North Hill, Minot

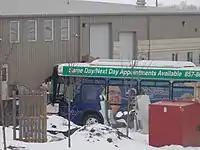
Minot city bus

Minot City Transit has 2 routes that serve several communities on North Hill with a 3rd route extension planned for the service.